Mannerism

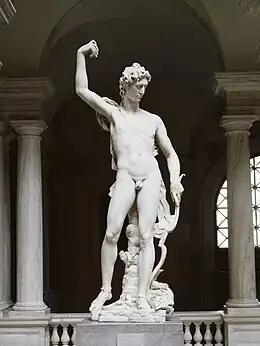
Pietro Francavilla, "Apollo Victorious over the Python", 1591. The Walters Art Museum.

This period has been described as a "natural extension" of the art of Andrea del Sarto, Michelangelo, and Raphael. Michelangelo developed his style at an early age, a deeply original one that was greatly admired at first, then often copied and imitated by other artists of the era. One of the qualities most admired by his contemporaries was his "terribilità", a sense of awe-inspiring grandeur, and subsequent artists attempted to imitate it. Other artists learned Michelangelo's impassioned and highly personal style by copying the works of the master, a standard way that students learned to paint and sculpt. His Sistine Chapel ceiling provided examples for them to follow, in particular his representation of collected figures often called "ignudi" and of the Libyan Sibyl, his vestibule to the Laurentian Library, the figures on his Medici tombs, and above all his "Last Judgment". The later Michelangelo was one of the great models of Mannerism. Young artists broke into his house and stole drawings from him. In his book "Lives of the Most Eminent Painters, Sculptors, and Architects", Giorgio Vasari noted that Michelangelo stated once: "Those who are followers can never pass by whom they follow".